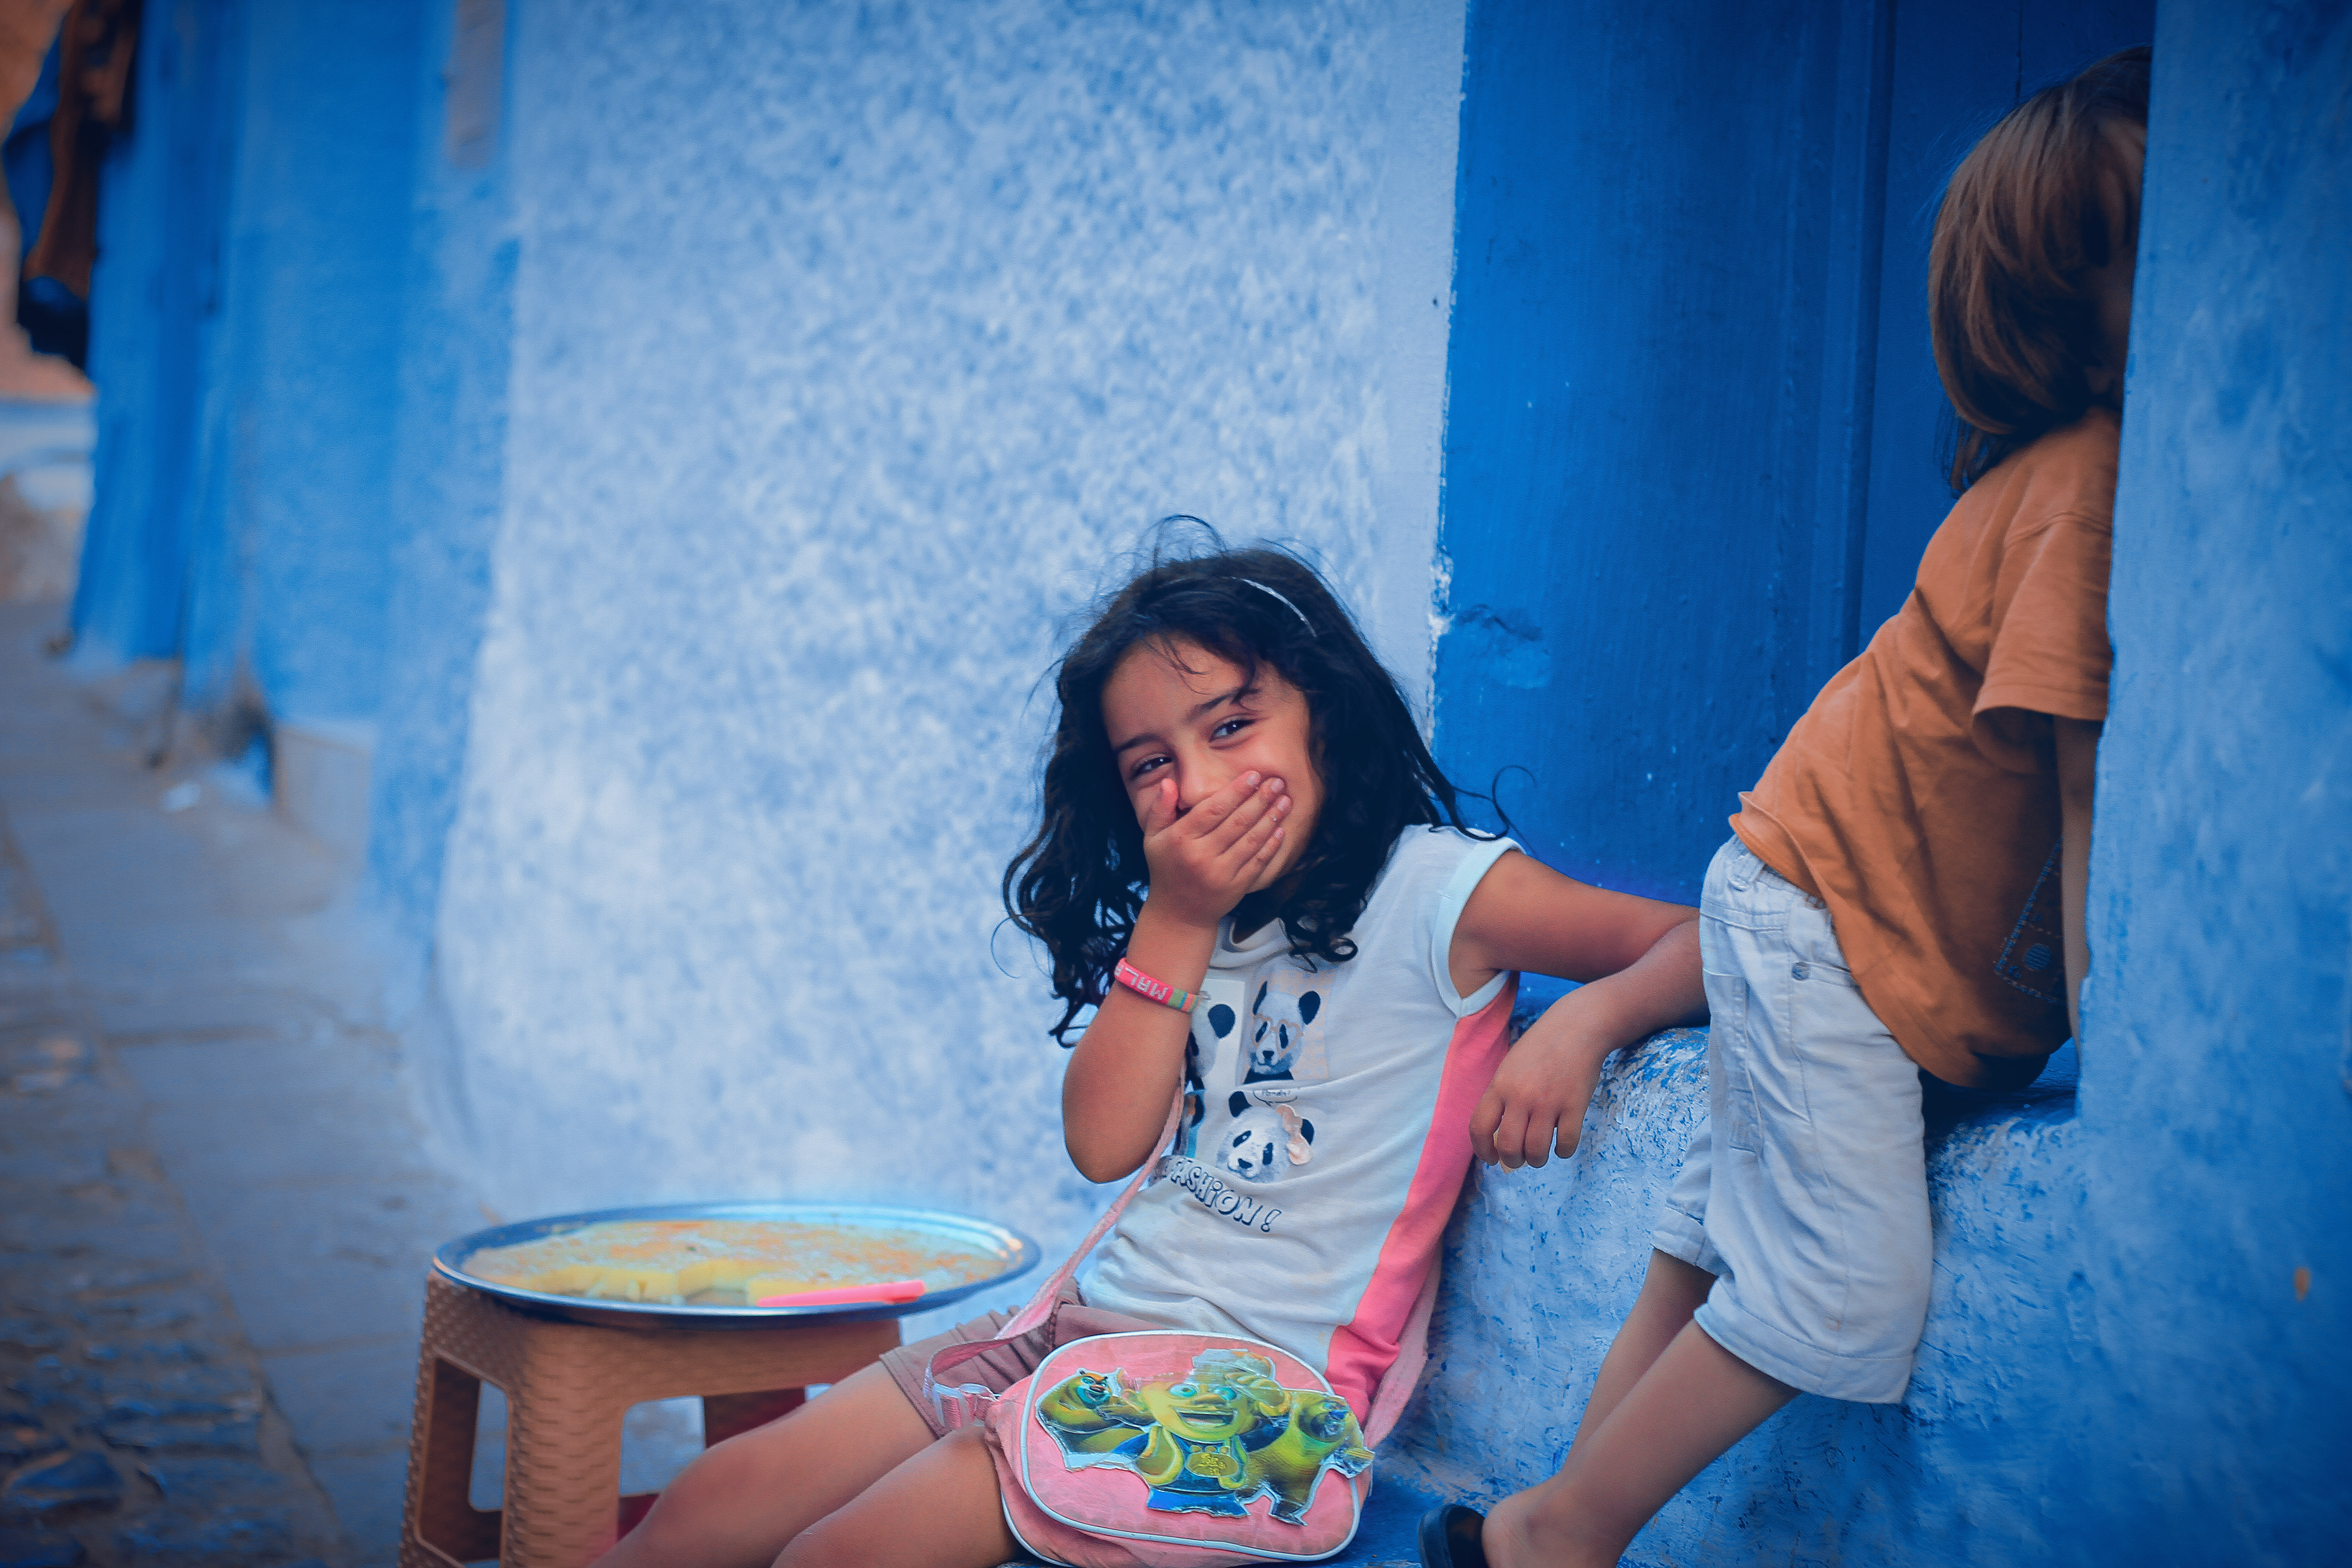
blue, face, people, child, yellow, water, smile, fun, vacation, sitting, adaptation, happy, leisure